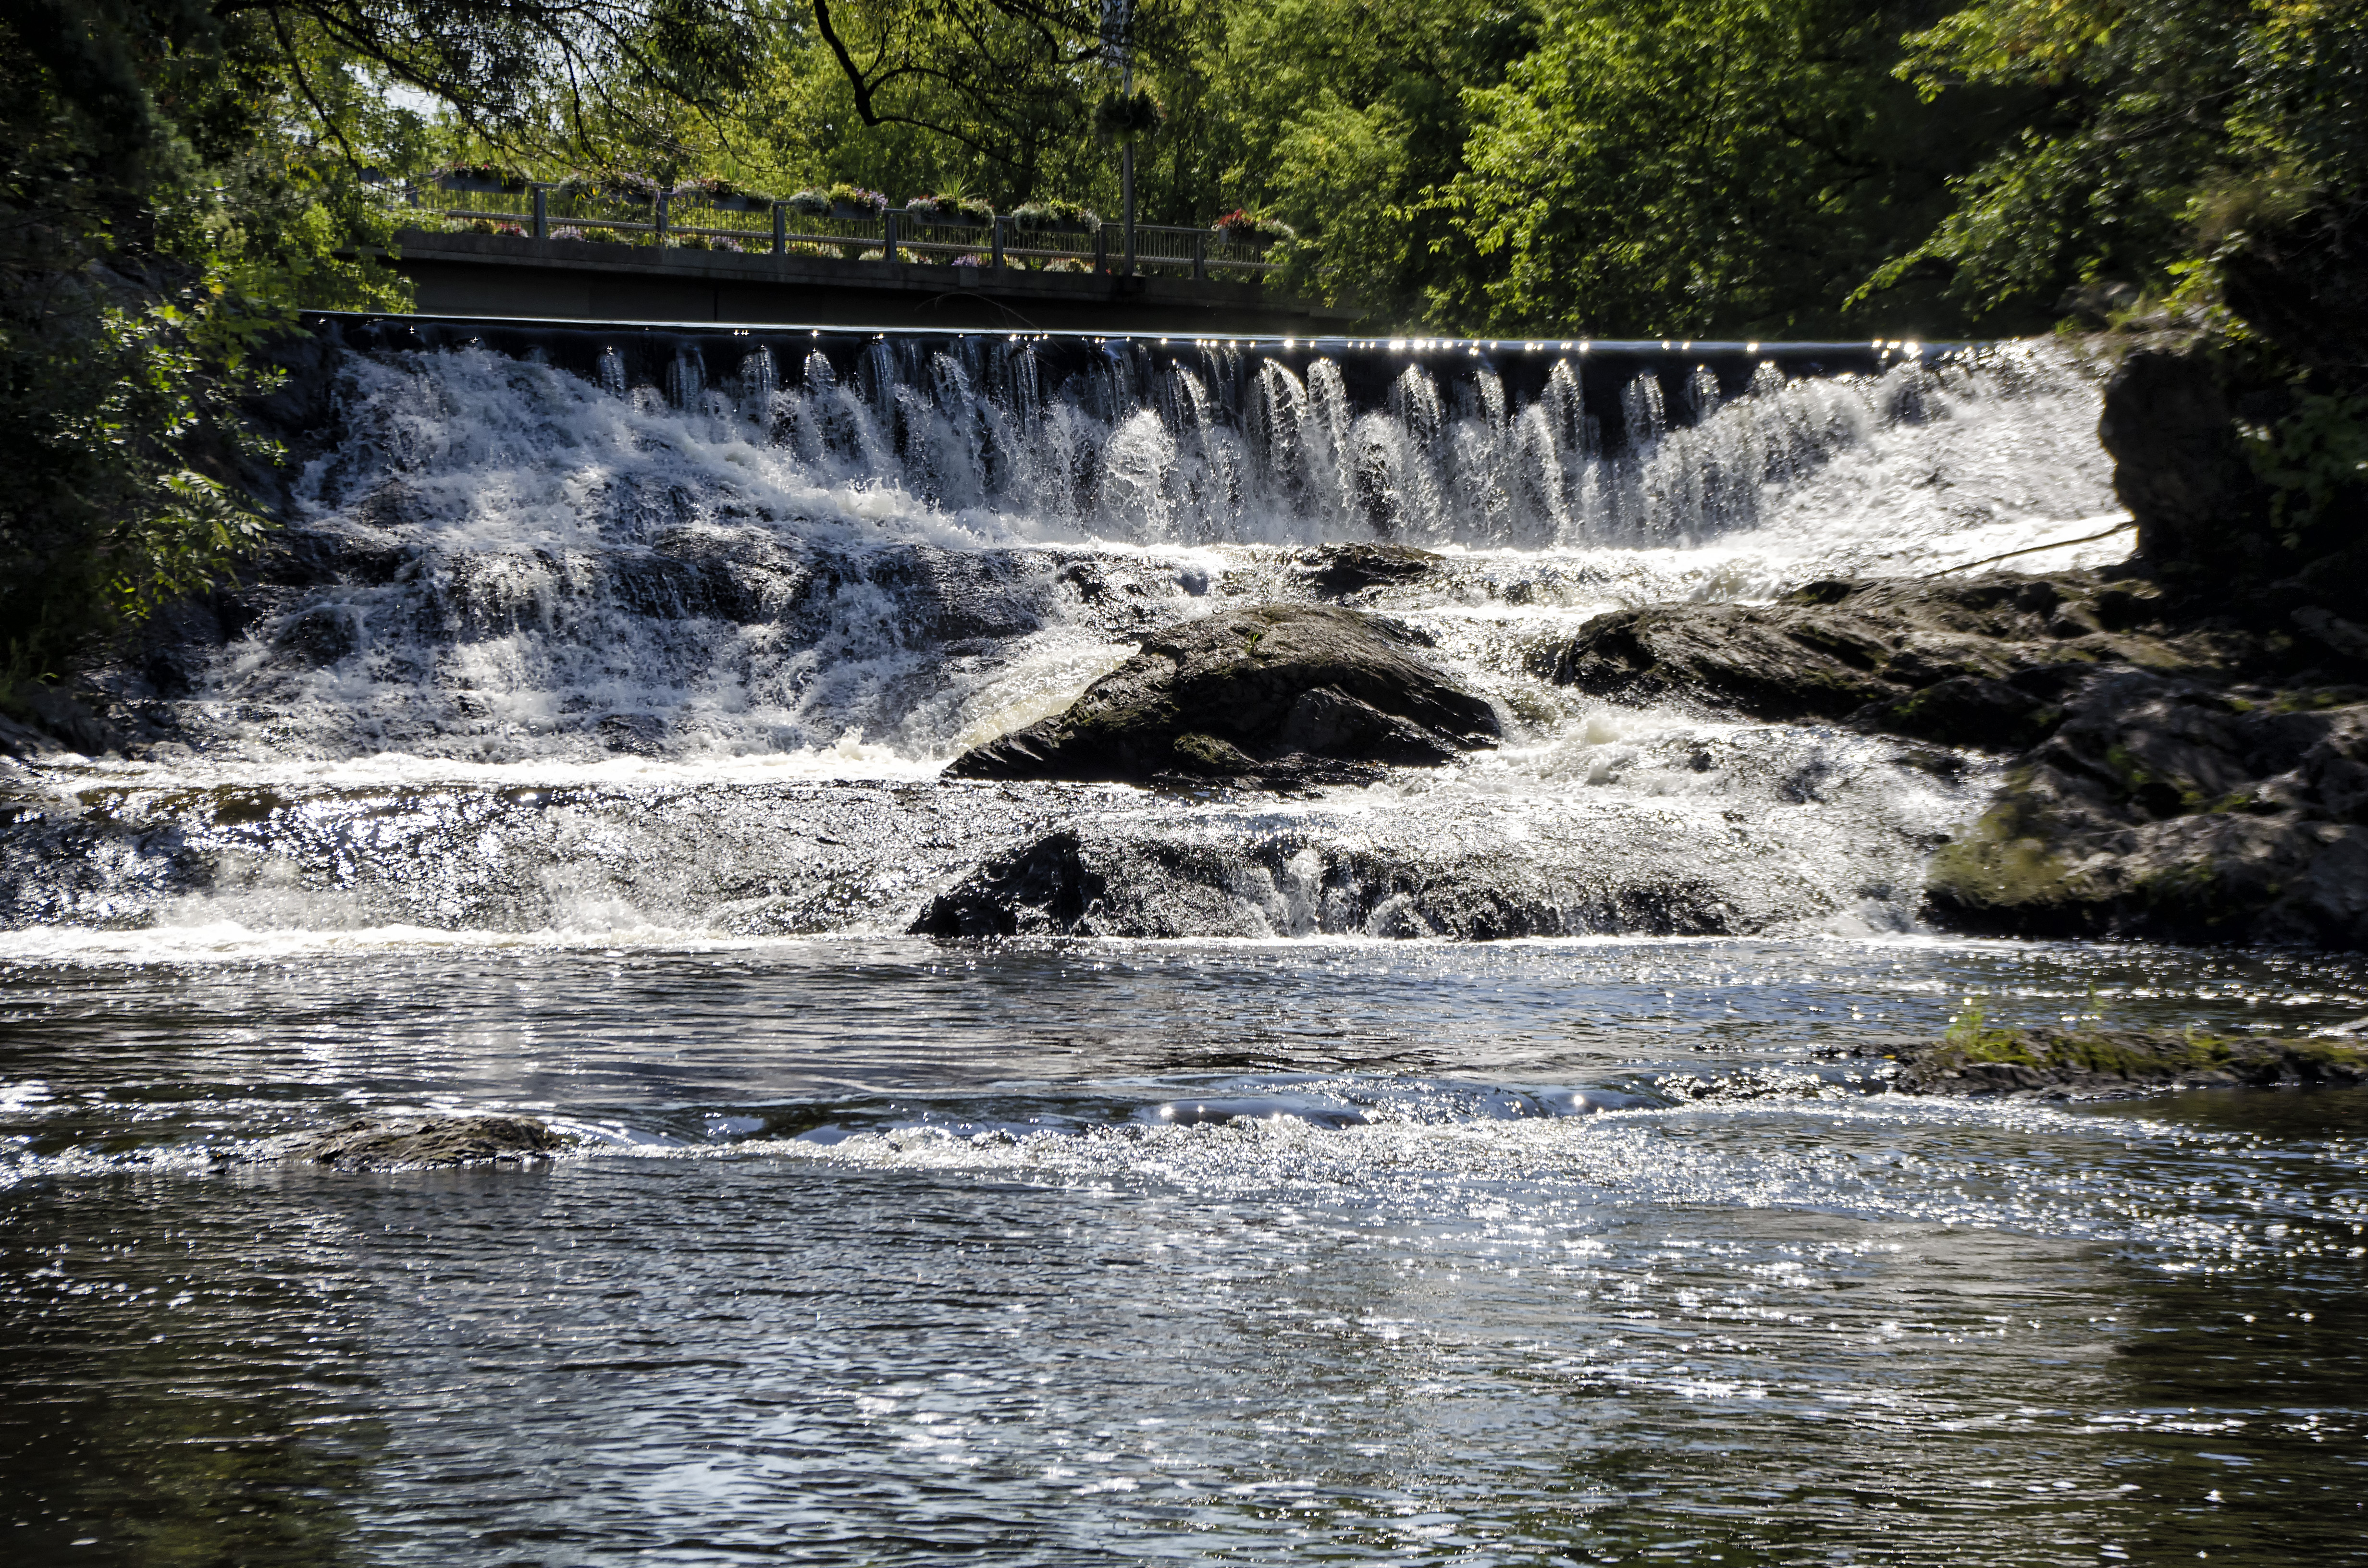
water, nature, waterfall, river, stream, rapid, body of water, canada, quebec, water feature, watercourse, sherbrooke